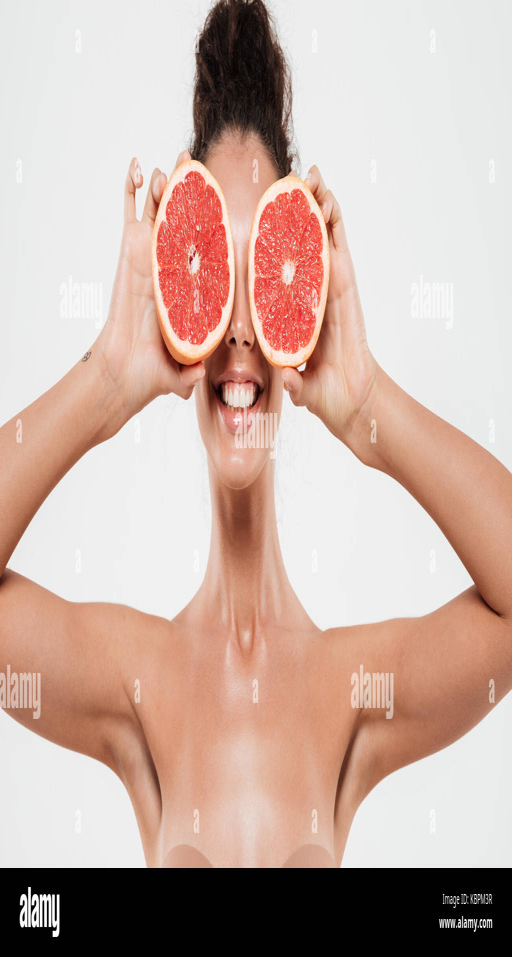
close up portrait of a happy cheerful woman holding parts of grapefruit at her eyes isolated over white background